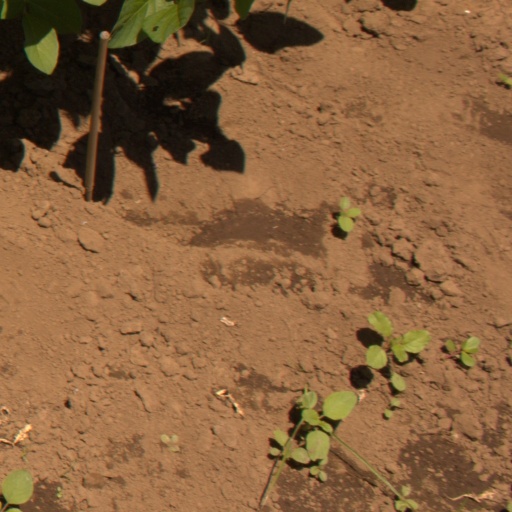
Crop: soybean